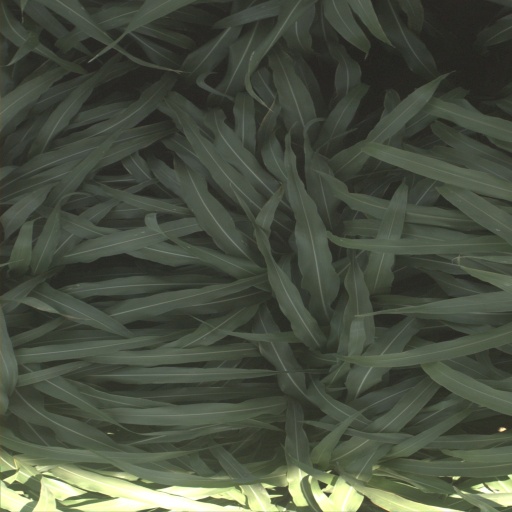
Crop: sorghum